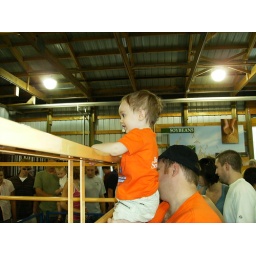
In the baby animal barn. Walter loved the railings around the cow pens.